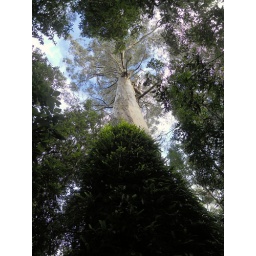
huge eucalyptus tree in maits rest rainforestgreat ocean road, VIC